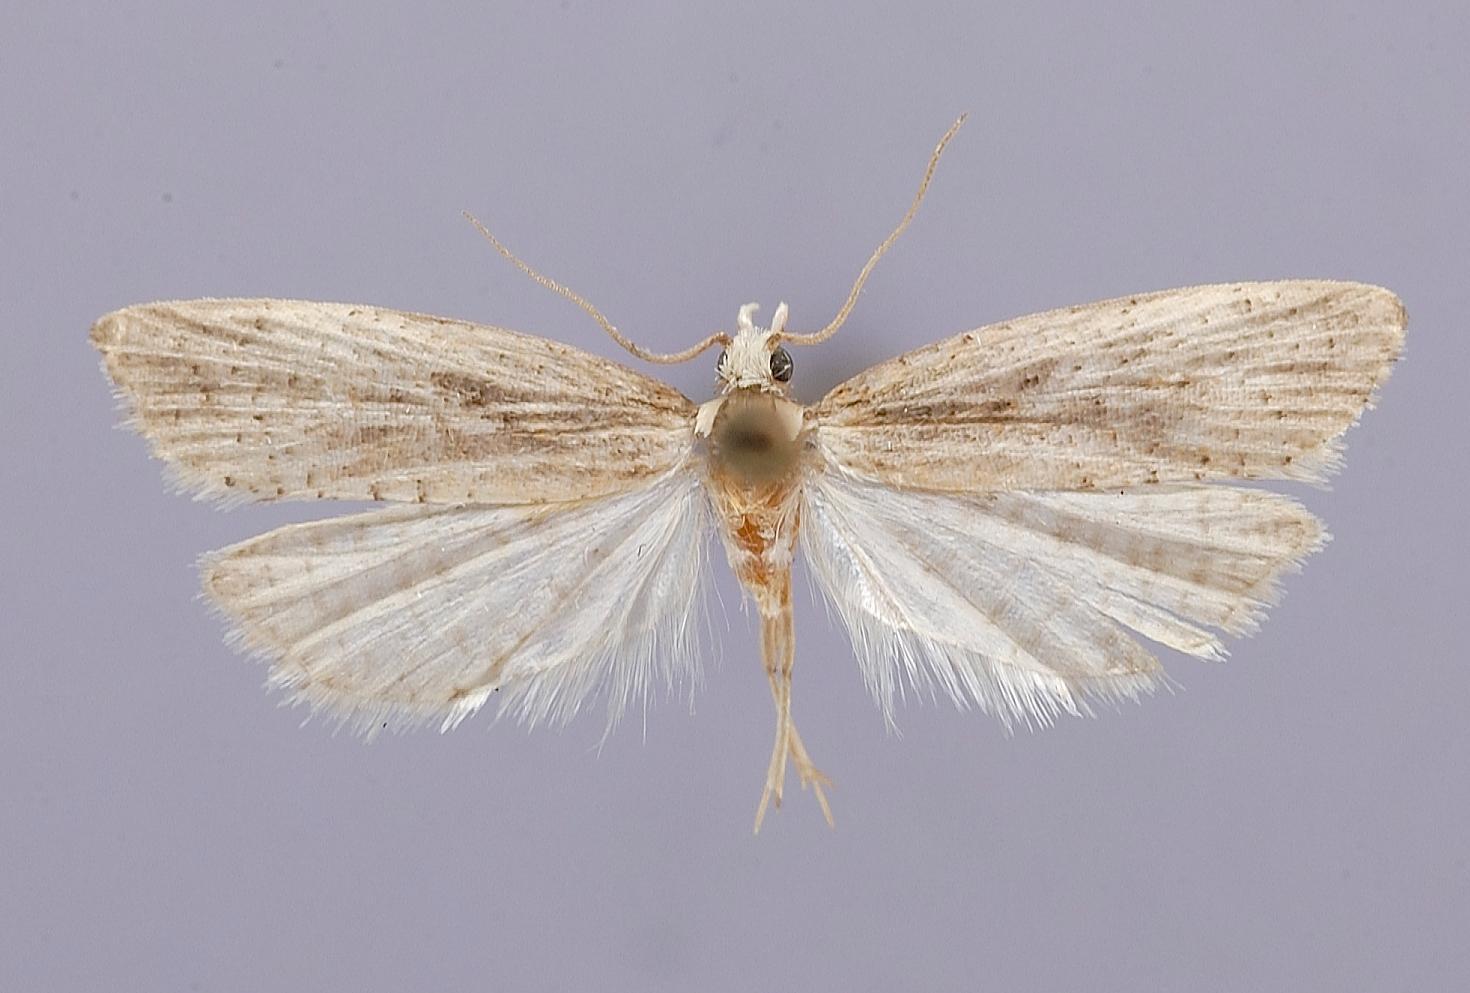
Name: Eriotortrix isipida
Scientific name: Eriotortrix isipida Razowski, 1988
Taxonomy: Animalia, Arthropoda, Insecta, Lepidoptera, Tortricidae
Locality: Bogotá, Chico, Bogotá, Colombia
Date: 23 Jan 1959